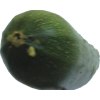
Label: green_zucchini